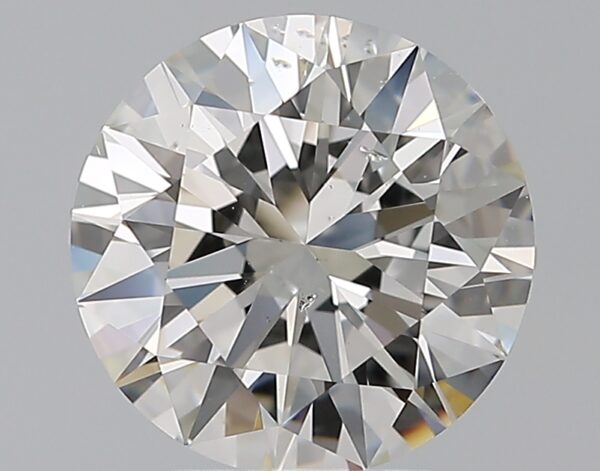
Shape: round
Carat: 2.51
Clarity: SI1
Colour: G
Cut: EX
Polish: EX
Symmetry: EX
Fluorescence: N
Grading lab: GIA
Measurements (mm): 8.77 x 8.81 x 5.36